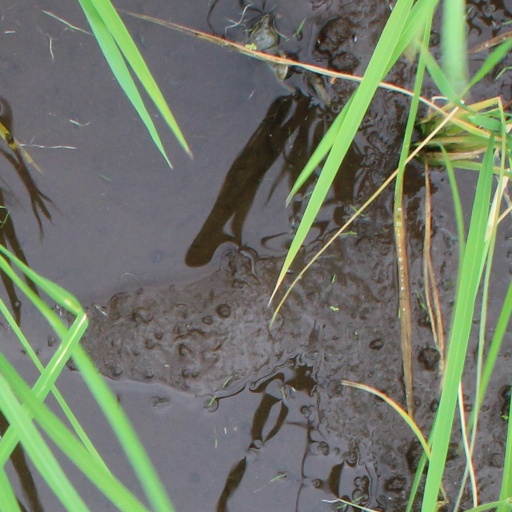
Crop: rice